European Space Agency

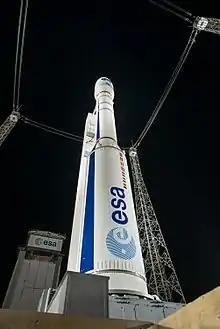
Vega rocket

Vega is the ESA's carrier for small satellites. Developed by seven ESA members led by Italy. It is capable of carrying a payload with a mass of between 300 and 1500 kg to an altitude of 700 km, for low polar orbit. Its maiden launch from Kourou was on 13 February 2012. Vega began full commercial exploitation in December 2015.